Tallapoosas

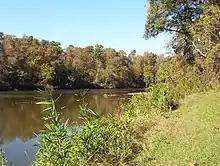
Tallapoosa River, near Horseshoe Bend, Alabama

The Tallapoosas were a division of the Upper Creeks in the Muscogee Confederacy. Prior to Removal to Indian Territory, Tallapoosa lived along the Tallapoosa River in Alabama.